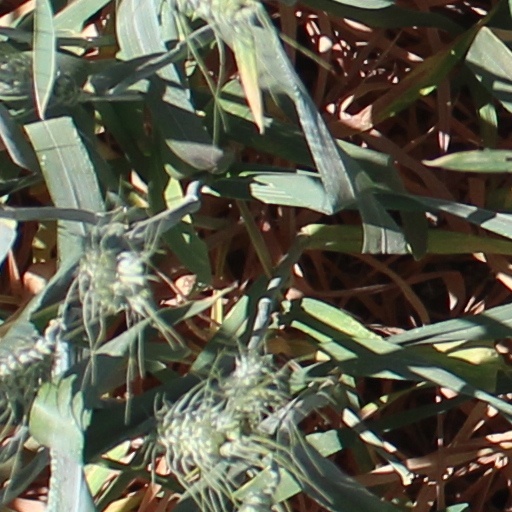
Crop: wheat